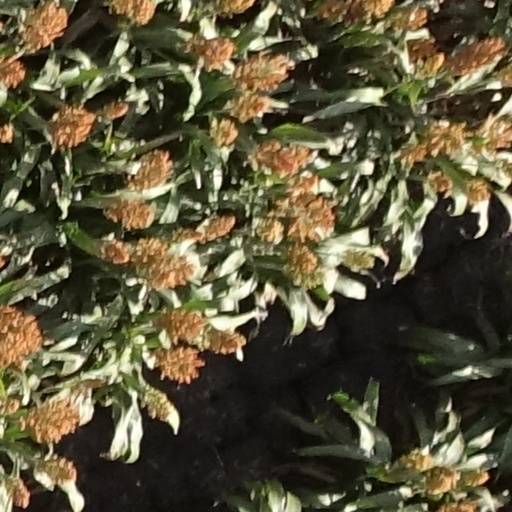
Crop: sorghum